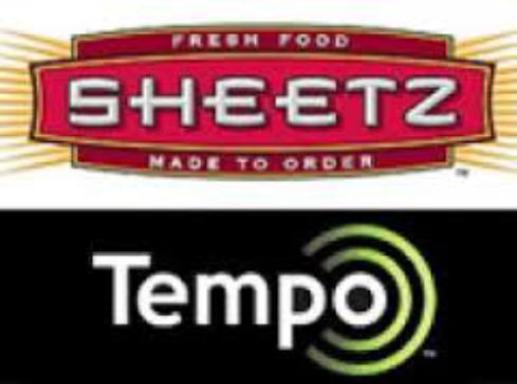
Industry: Food